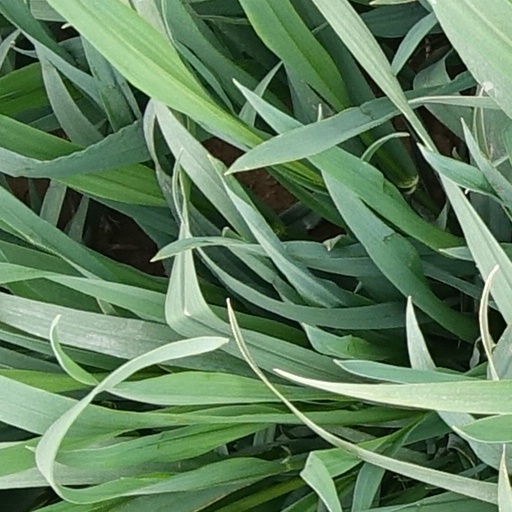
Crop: wheat